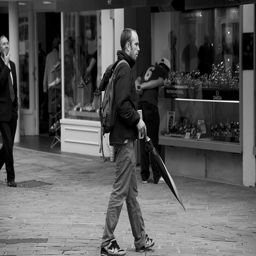
A man walking on a brick sidewalk with an umbrella.
A man with a furled umbrella walks down the sidewalk.
A man with an umbrella is walking on the sidewalk.
A man walking down a street while holding an umbrella.
A guy with a backpack and umbrella walking down the road